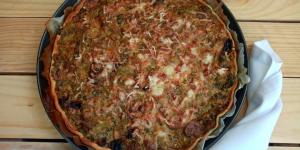
quiche de brocoli y atun